History of County Wexford (1914–1923)

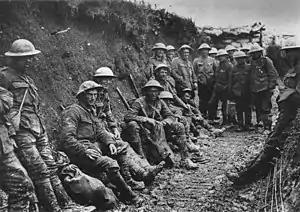
"In the trenches": Royal Irish Rifles in a communications trench on the first day on the Somme, 1 July 1916. Many men from Co. Wexford belonged to this Regiment.

During World War I, a large number of men from Co. Wexford fought and died on the Continent. The local newspapers of the period are full of the obituaries of those who died. Throughout the War Ireland remained under British rule. At least 504 men from Co. Wexford, enlisted in the British Army, died fighting in the land war. German U-boats were very active off Wexford's southern coast during the War. Royal Naval Air Service airships were based at Johnstown Castle, and were primarily used to deal with the U-boat threat – but with limited success. However, later, from 25 February 1918, American seaplanes operating out of United States Naval Air Station Wexford cleared the shipping lanes of U-boats in a short period of time. One famous U-boat that operated off Wexford's coasts was , commanded by Walther Schwieger (d. 1917). On 6 May 1915 it torpedoed and sunk SS "Centurion" off the south Wexford coast, but Schwieger allowed the 44-man crew to escape to safety. Later that same day he also sunk SS "Candidate", but its crew was rescued by a friendly ship. The next day, this same U-boat infamously torpedoed and sunk , a large passenger liner, off the Old Head of Kinsale, Co. Cork, killing 1,198 of the 1,959 people on board – including many Americans, which partially influenced their entry into the War. The was torpedoed and sunk by a different U-boat 17 March 1917 off the south Wexford coast, with the loss of 55 persons. The main shipping route between Britain (primarily to the port of Liverpool) and America passed through Wexford coastal waters. Britain was incredibly dependent on this route for supplies for its War effort. A huge number of ships were sunk off Wexford's coasts during the War – 1915 and 1917 being the worst years. The area of sea around Tuskar Rock came to be referred to as "The Graveyard" – the graveyard of Allied ships. A number of German U-boats were also sunk in Wexford coastal waters. One of these was , sunk off the Hook Peninsula on 4 August 1917 by a mine. The only survivor was the commander, Kurt Tebbenjohanns, who escaped as he was in the conning tower at the time. The rest of the crew – 28 men – died. They had been tricked by false reports from the British that the minefield had been cleared. Another U-boat sunk off the Wexford coast was . It was sunk by a British patrol boat off Tuskar Rock in St George's Channel, 26 September 1917. Only one man, who turned out to be the commander, Alfred Arnold, was rescued. The other 27 members of the crew died. was also sunk further off the south Wexford coast, 25 April 1918 – 41 men died and 1 survived.